Semi-structured interview

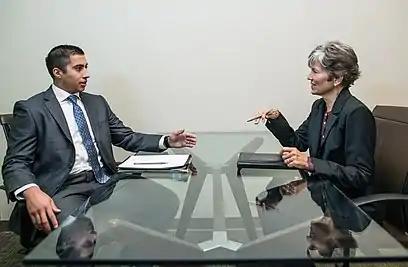
In semi-structured interviews there will be central themes to explore but the interviewer does not have to use a strict set of questions.

A semi-structured interview is a method of research used most often in the social sciences. While a structured interview has a rigorous set of questions which does not allow one to divert, a semi-structured interview is open, allowing new ideas to be brought up during the interview as a result of what the interviewee says. The interviewer in a semi-structured interview generally has a framework of themes to be explored.